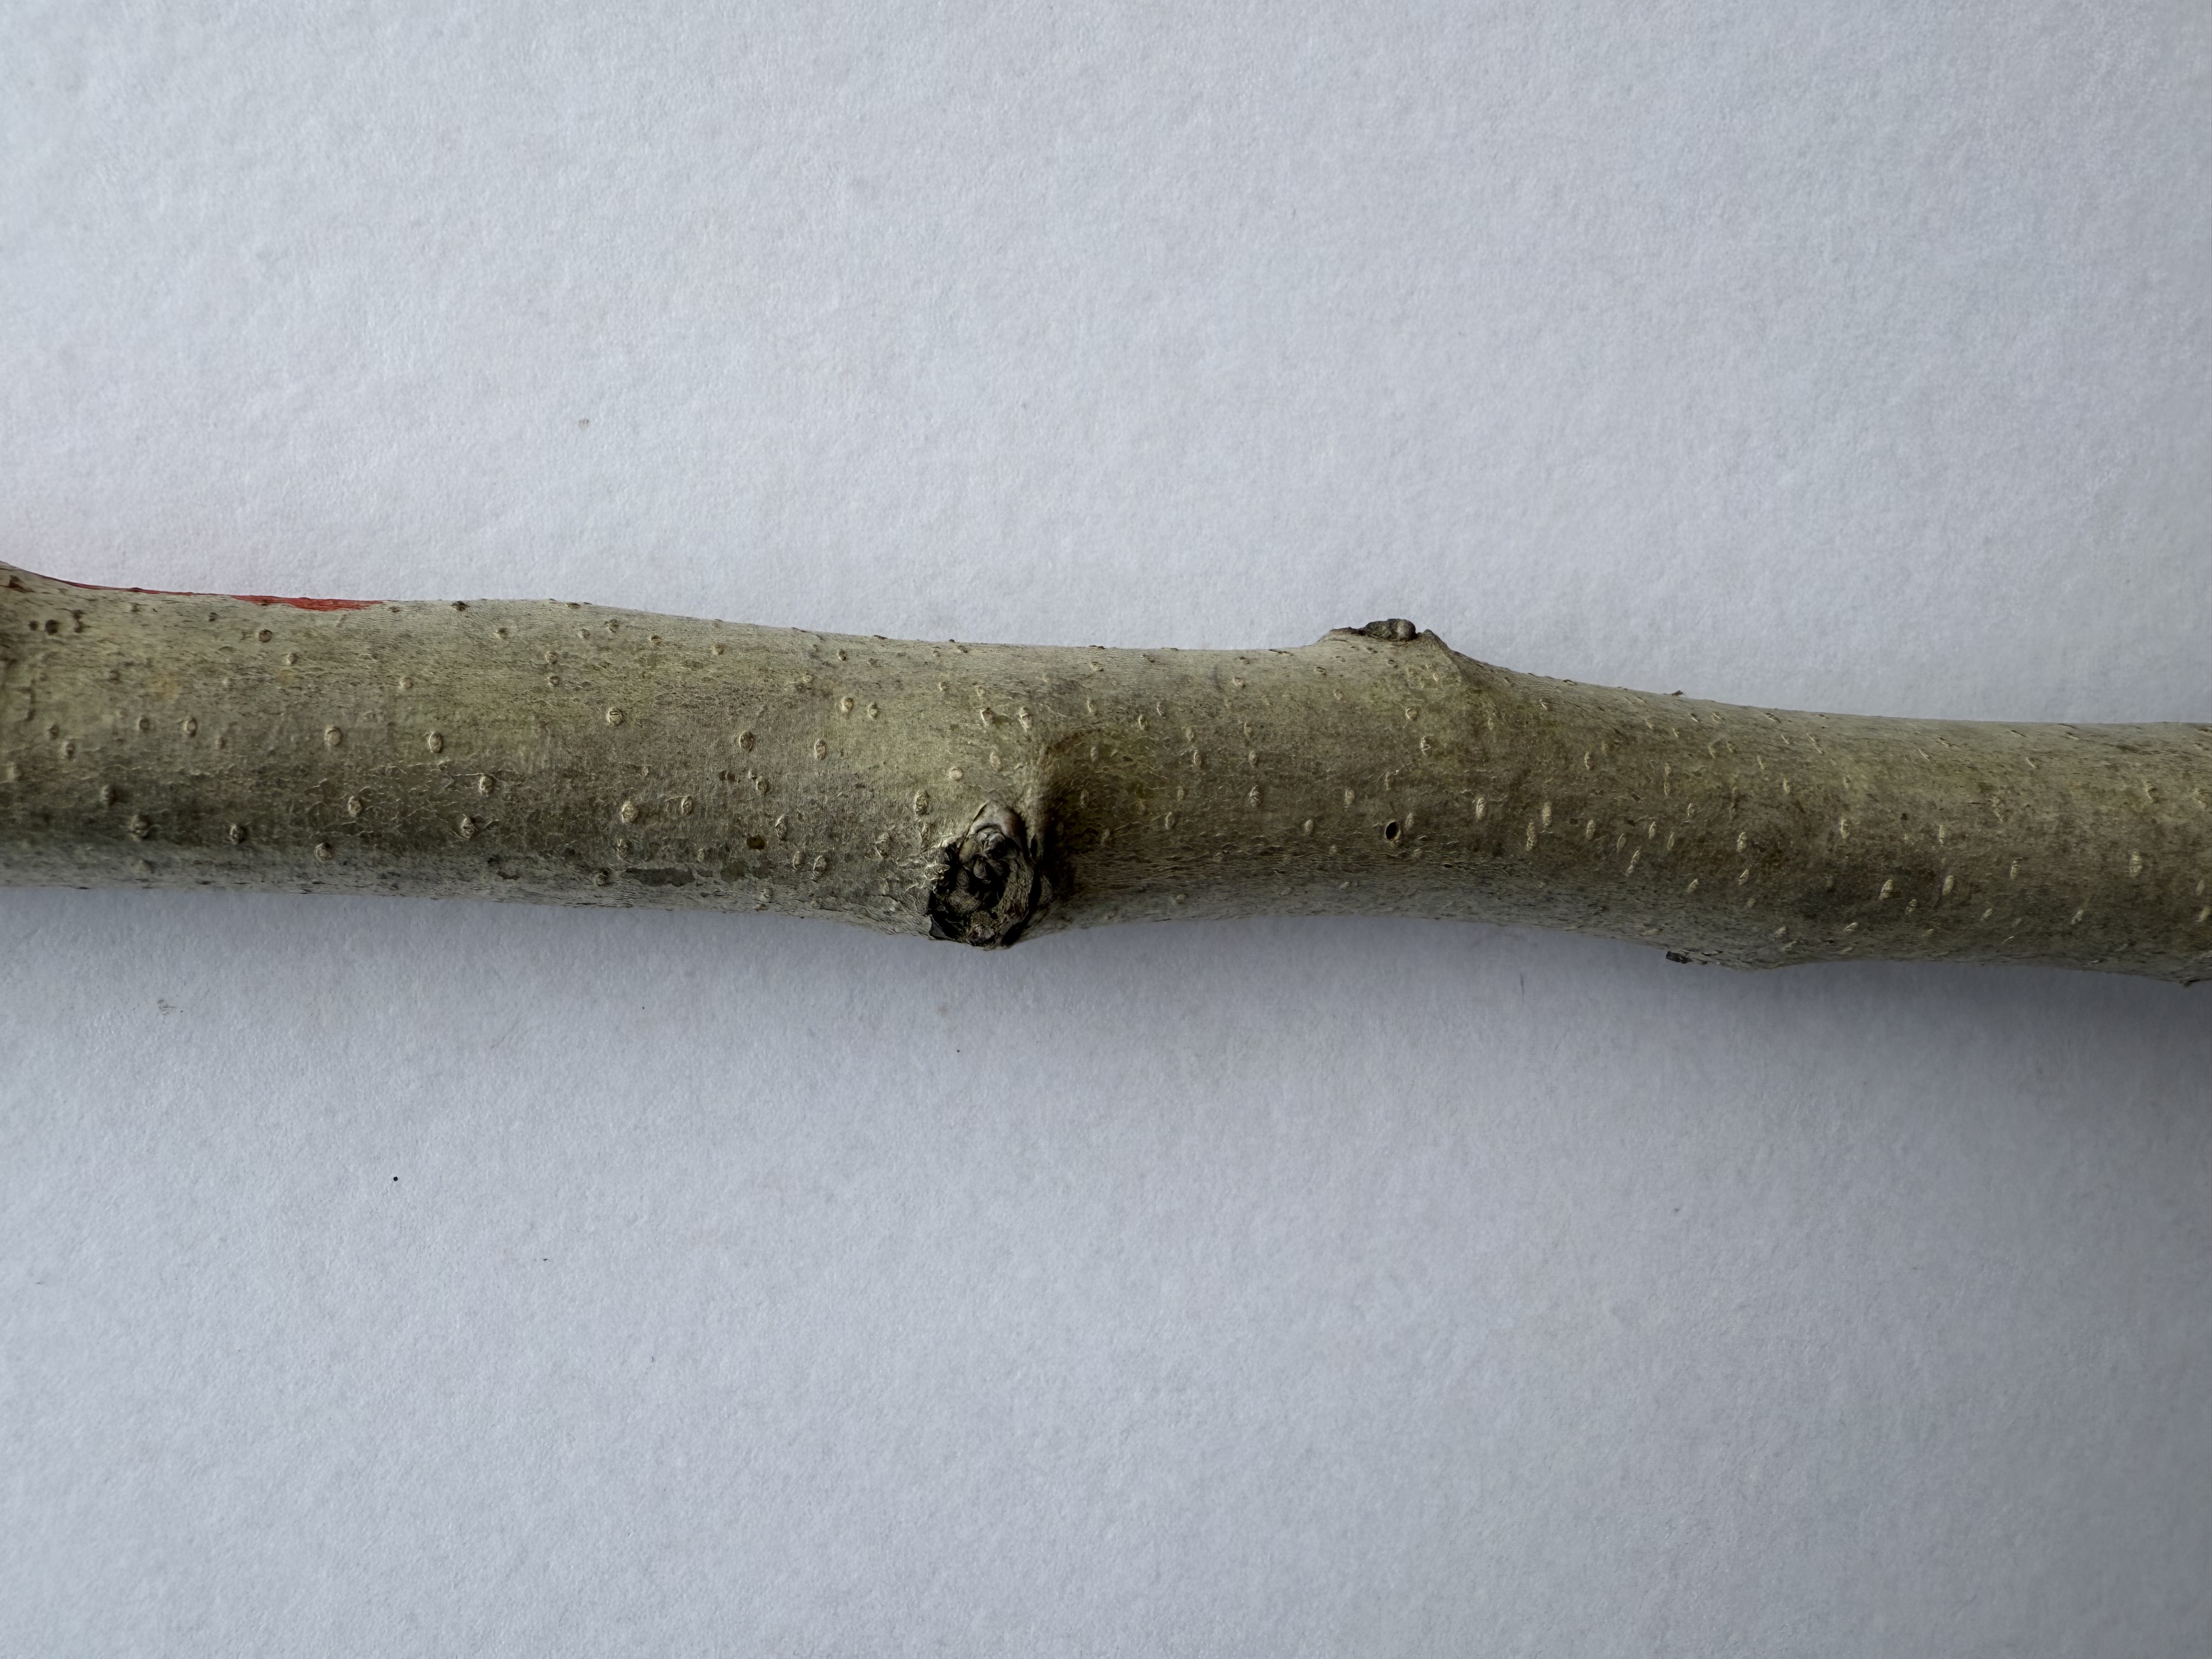
Variety: Medlar